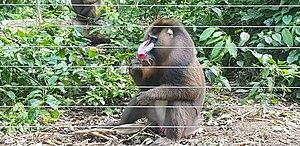
Primate Reserve sanctuary Mefou, located 5km from Mbalmayo, near Yaoundé
Le Mandrill est un primate de la famille des cercopithécidés, apparenté au babouin et très proche du drill. Victime de la déforestation et du braconnage, le mandrill est menacé d'extinction.
Le Parc de la Méfou est un parc animalier du Cameroun situé dans la forêt de Mfou, à 45 km au sud de la capitale Yaoundé. Il est utilisé comme sanctuaire pour les primates originaires d'Afrique : le singe, le chimpanzé et le gorille et abrite une flore riche et diversifiée.